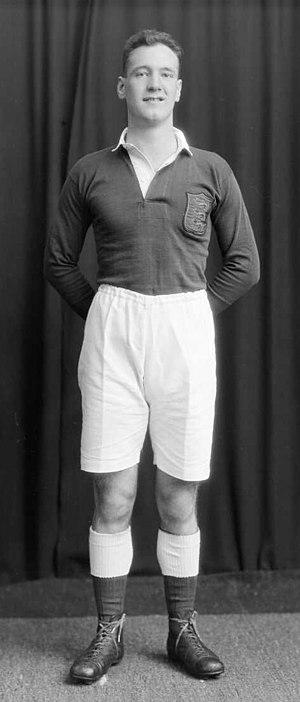
William Berridge Welsh, né le 11 février 1907 à Hawick et mort le 27 février 1987 dans la même ville, est un joueur de rugby à XV qui a évolué au poste de troisième ligne aile pour l'équipe d'Écosse de 1927 à 1933.